Bosch (company)

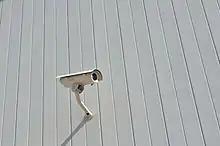
A CCTV camera manufactured by Bosch

The Consumer Goods business sector contributed some 23 percent of total Bosch Group sales in 2019. Its Professional & DIY Power Tools division is a supplier of power tools, power tool accessories, and measuring technology. In addition to power tools such as hammer drills, cordless screwdrivers, and jigsaws, its products also include gardening equipment such as lawnmowers, hedge trimmers, and high-pressure cleaners. One of the division's focal points is convenient, high-performance cordless tools, and increasingly also web-enabled tools and services.